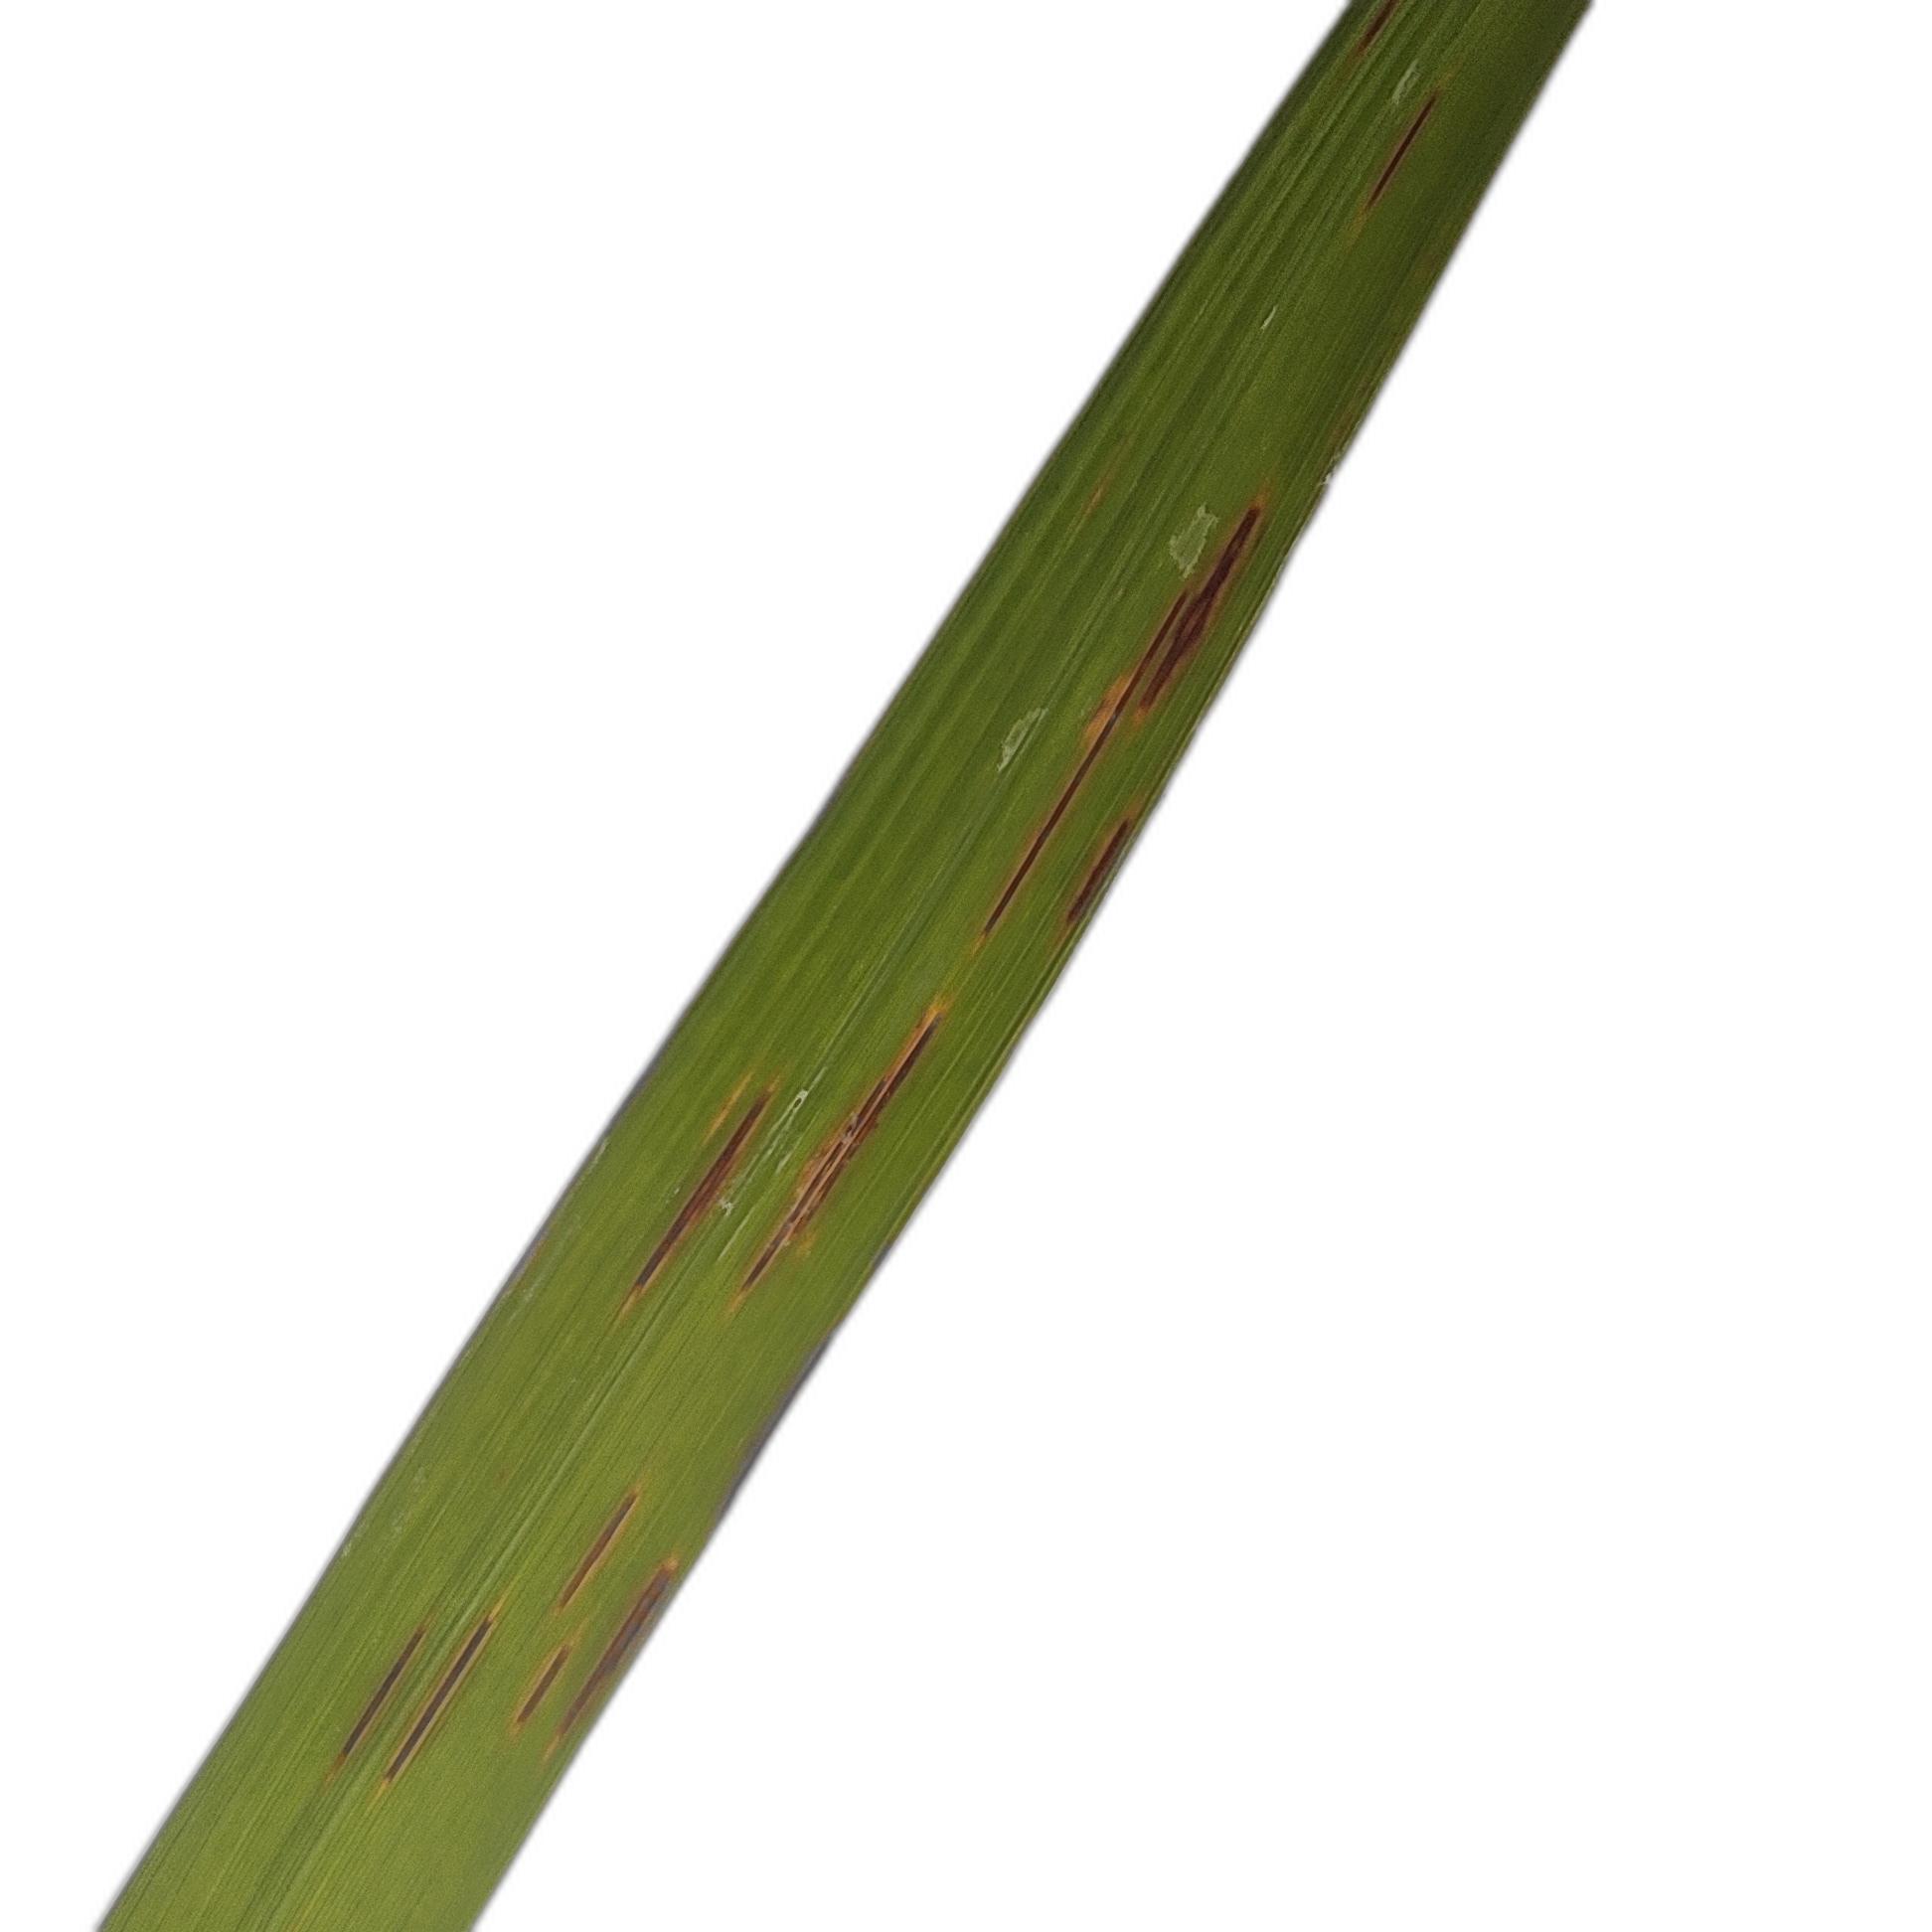
Label: Rice Blast